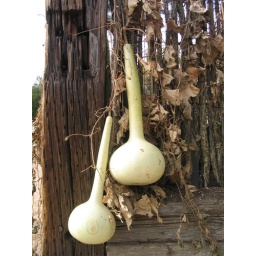
Two bottle gourds hang from a wooden fence at Tohono Chul Park in Tucson Arizona